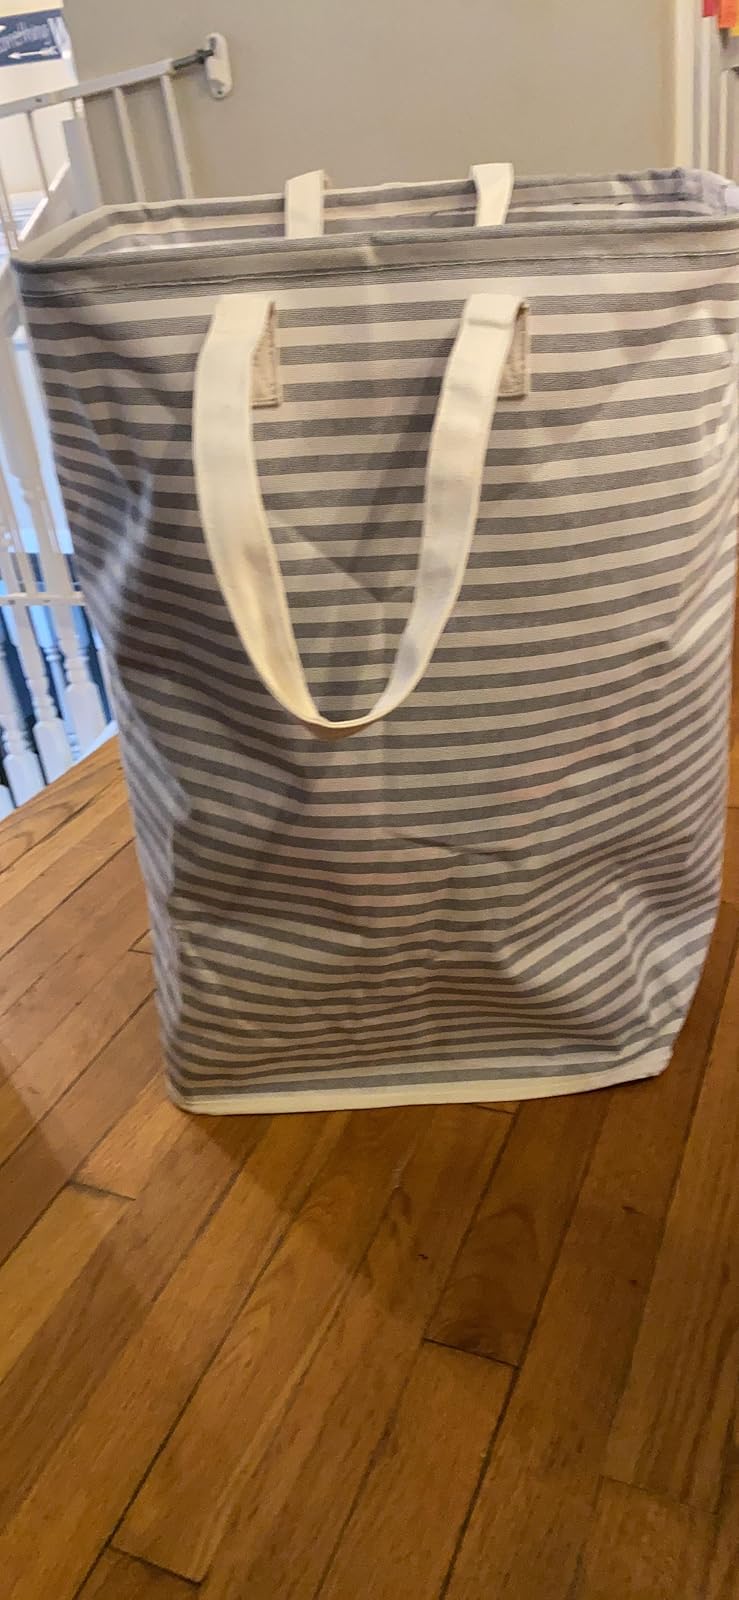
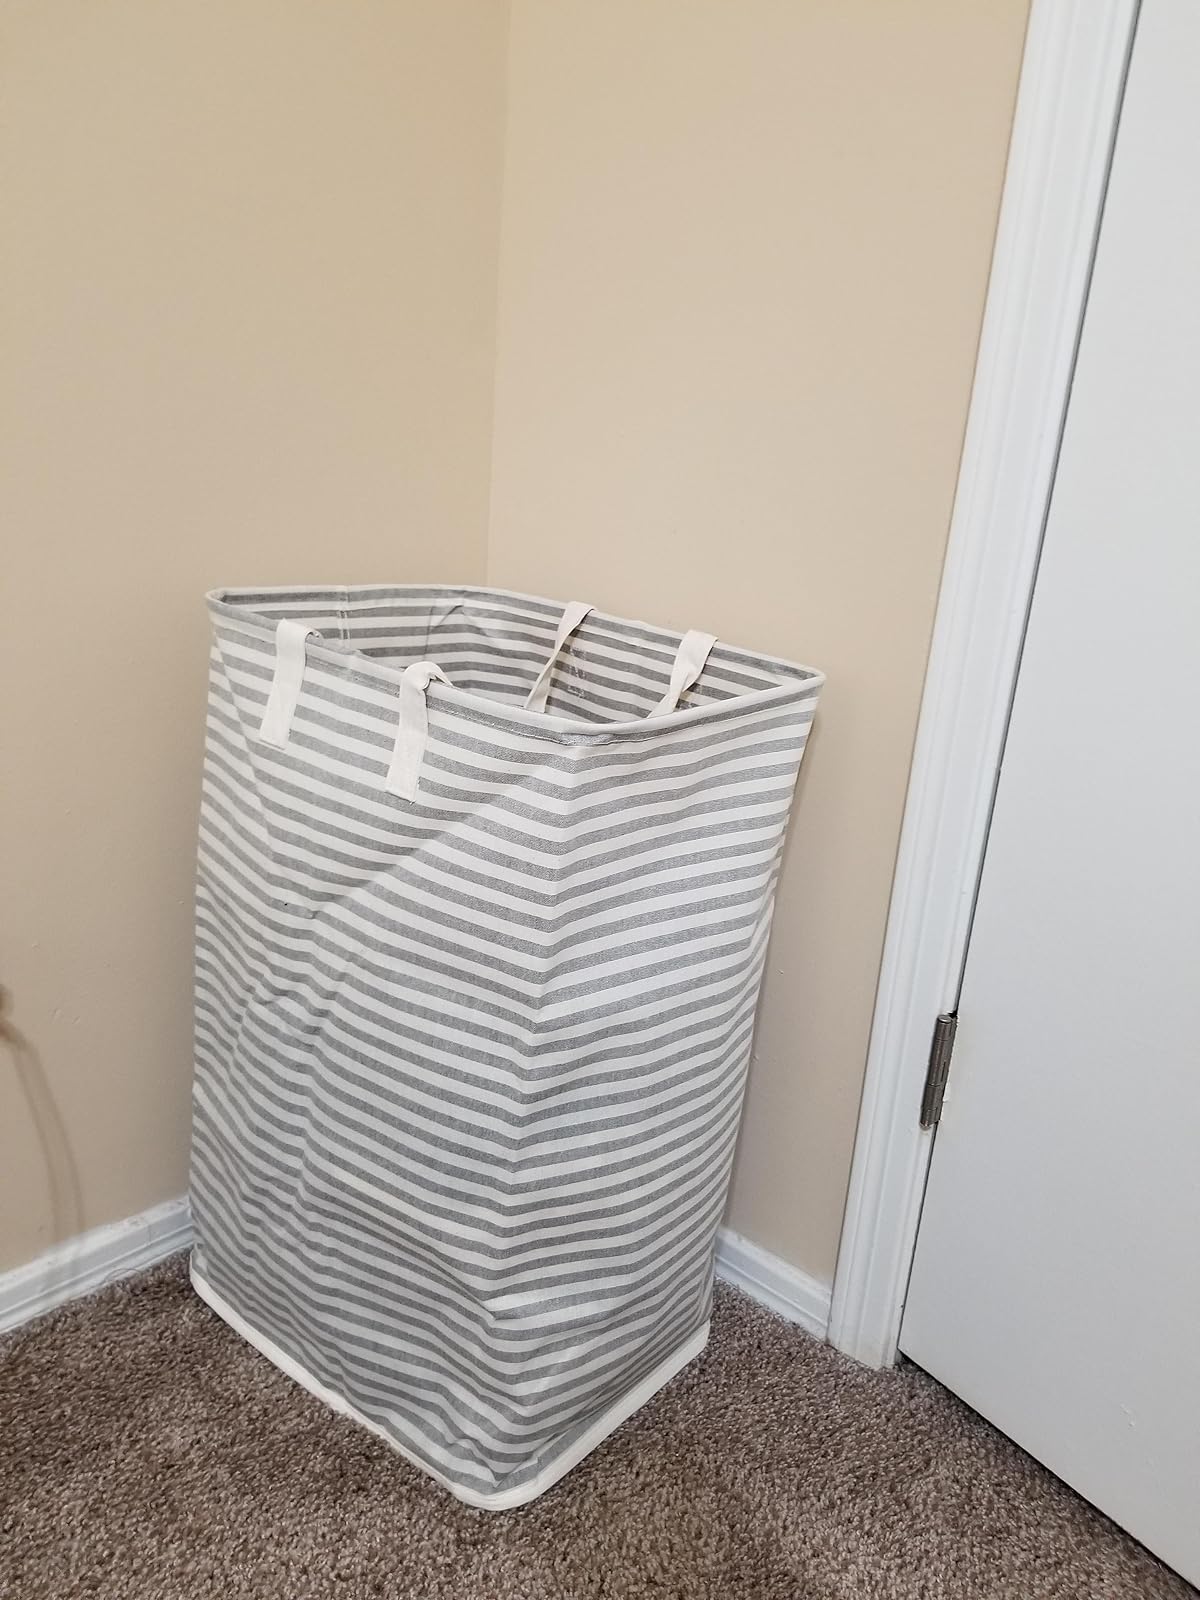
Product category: items_hamper
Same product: yes